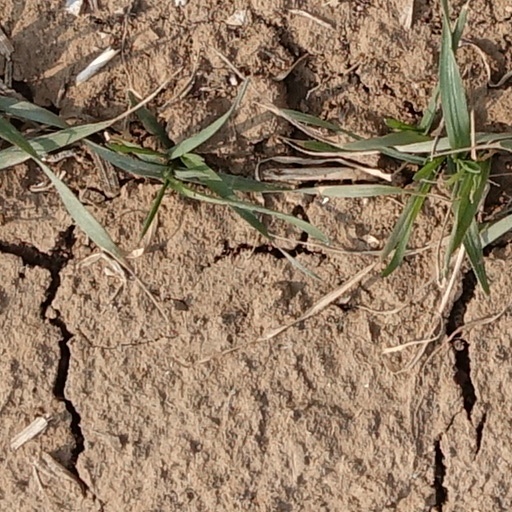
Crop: wheat